Flax

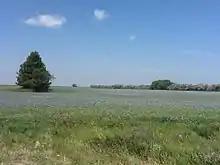
A flax field in bloom in North Dakota

A 100-gram portion of ground flax seed supplies about of food energy, 41 g of fat, 28 g of fiber, and 20 g of protein. Whole flax seeds are chemically stable, but ground flax seed meal, because of oxidation, may go rancid when left exposed to air at room temperature in as little as a week. Refrigeration and storage in sealed containers will keep ground flax seed meal for a longer period before it turns rancid. Under conditions similar to those found in commercial bakeries, trained sensory panelists could not detect differences between bread made with freshly ground flax seed and bread made with flax seed that had been milled four months earlier and stored at room temperature. If packed immediately without exposure to air and light, milled flax seed is stable against excessive oxidation when stored for nine months at room temperature, and under warehouse conditions, for 20 months at ambient temperatures.